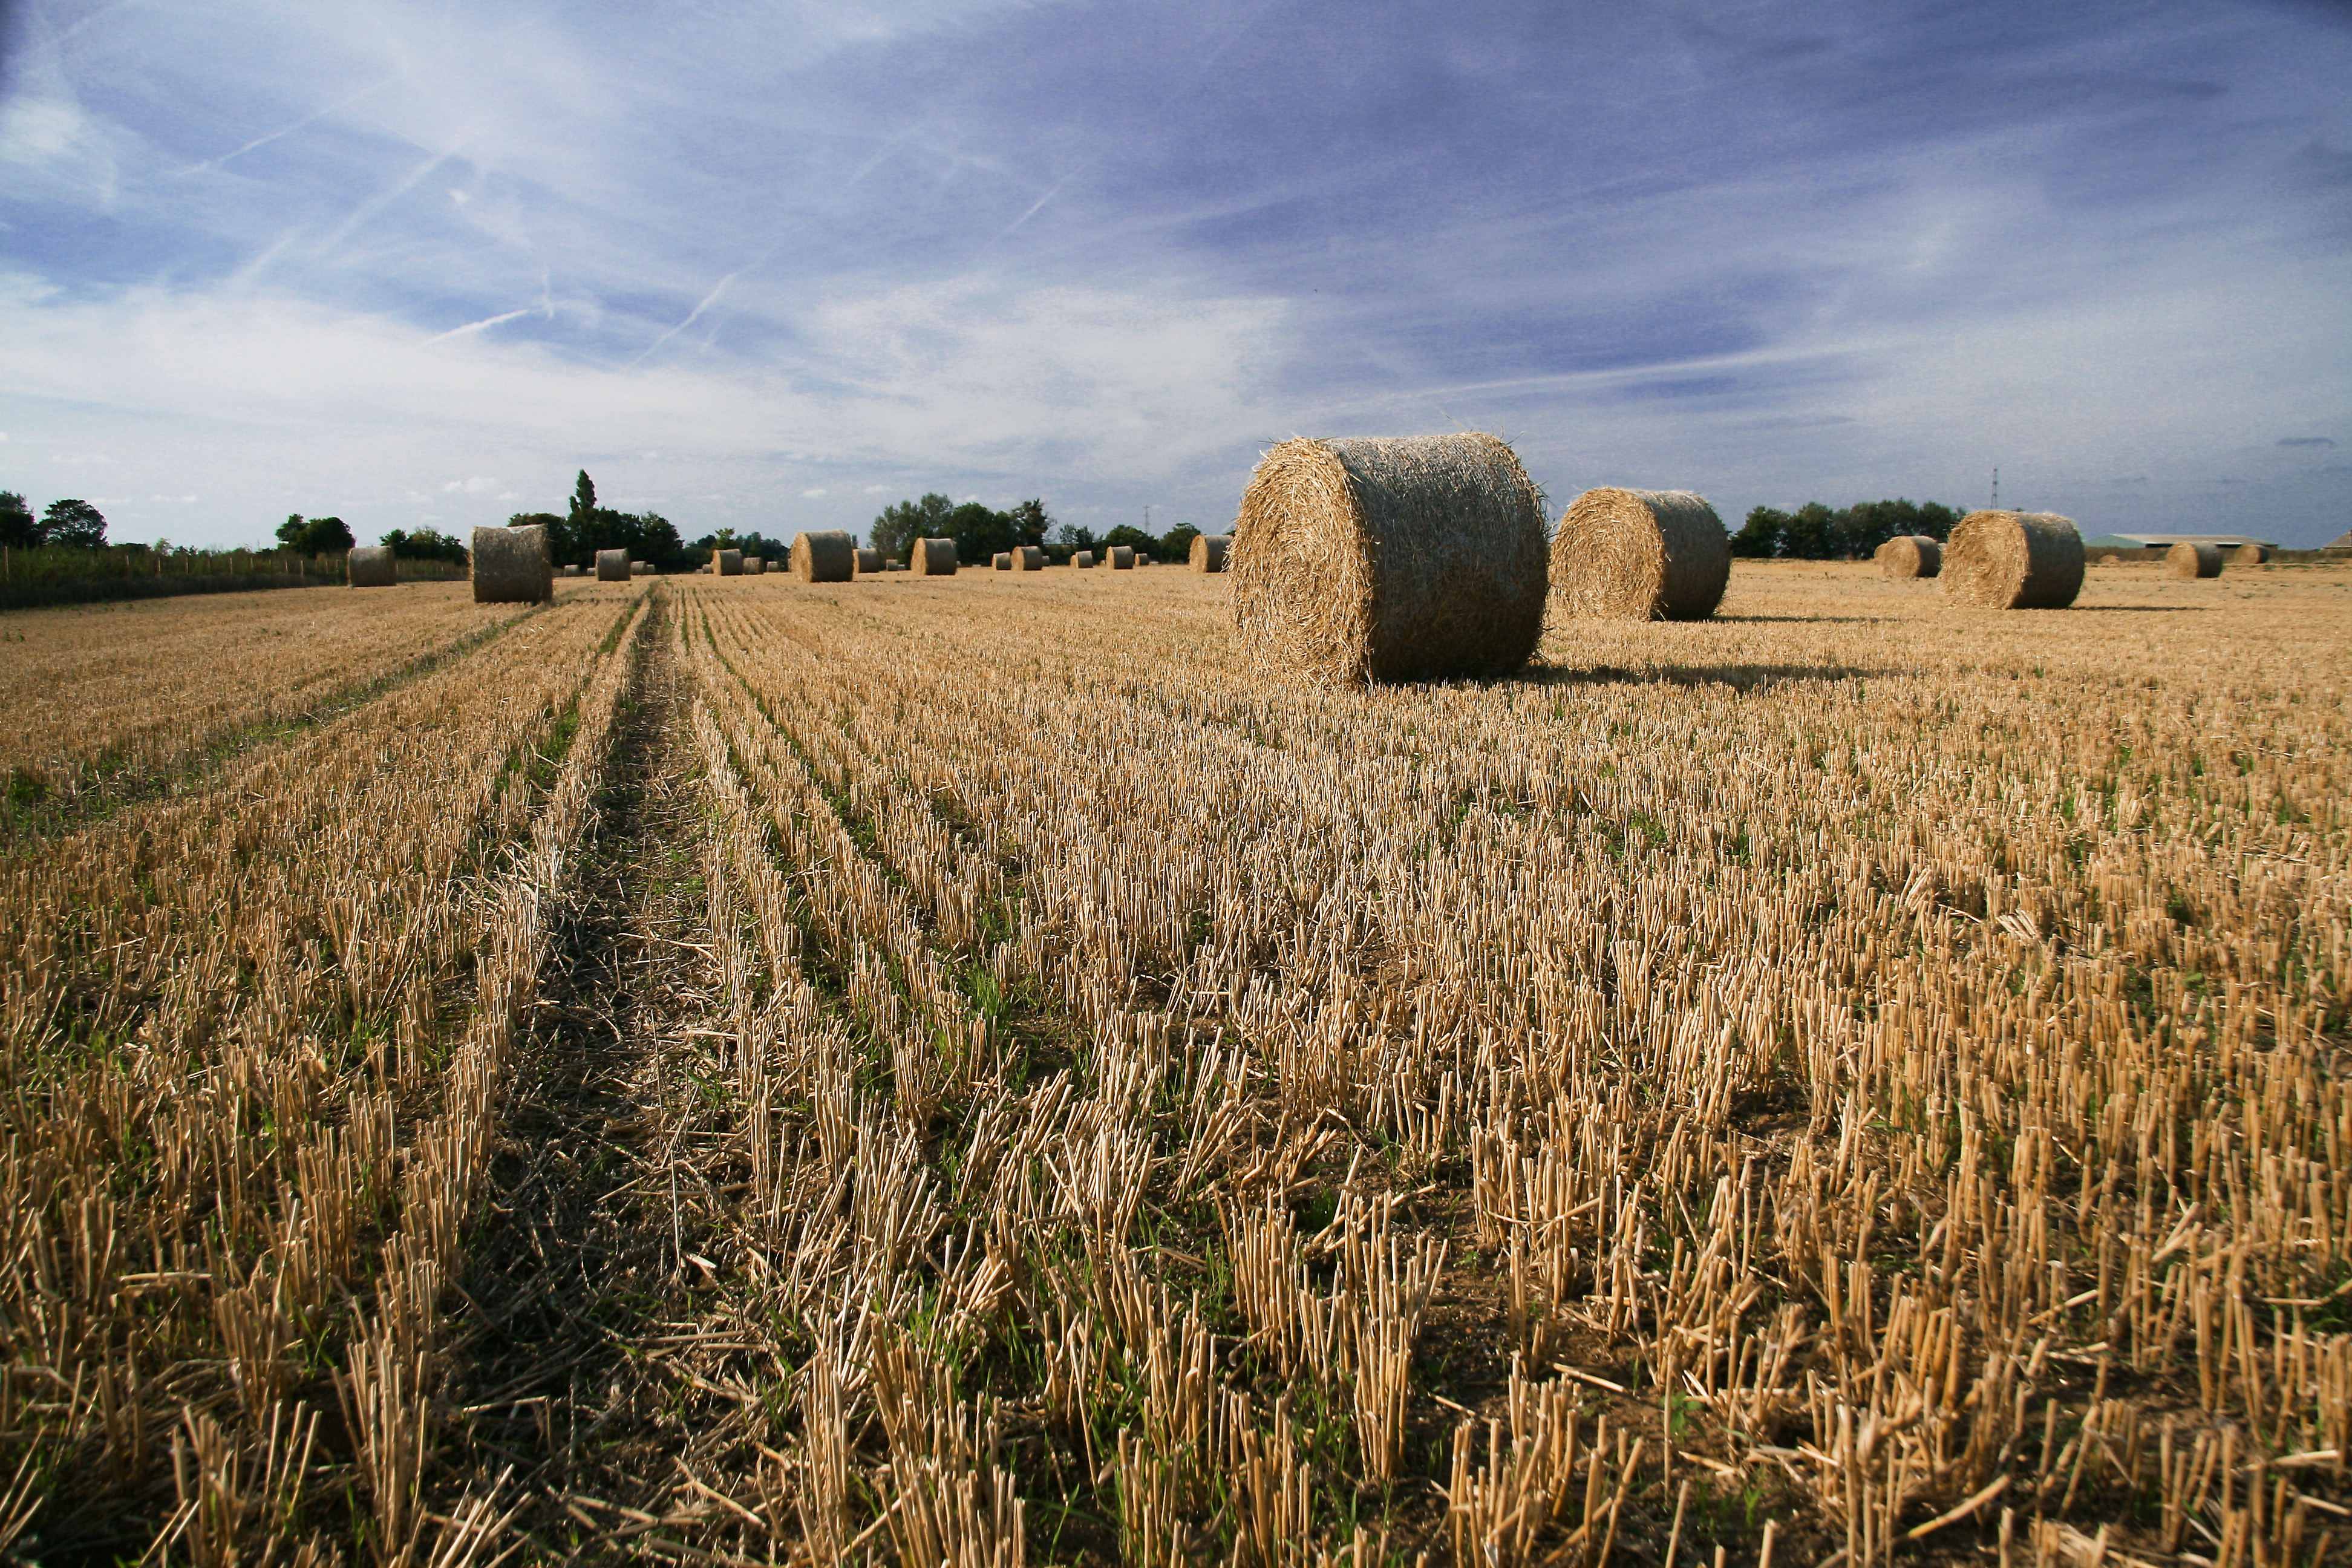
field, straw, hay, agriculture, sky, crop, farm, plant, harvest, grass family, rye, rural area, barley, cash crop, grain, summer, cloud, grass, event, landscape, photography, plain, wheat, prairie, grassland, food grain, meadow